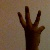
The image shows a hand gesture representing the number 6 in Indian Sign Language.